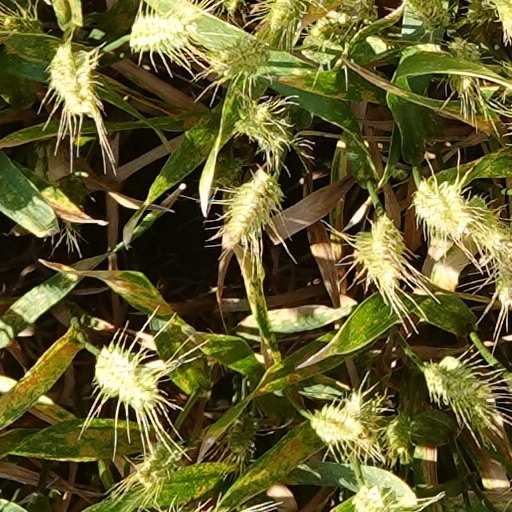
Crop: wheat